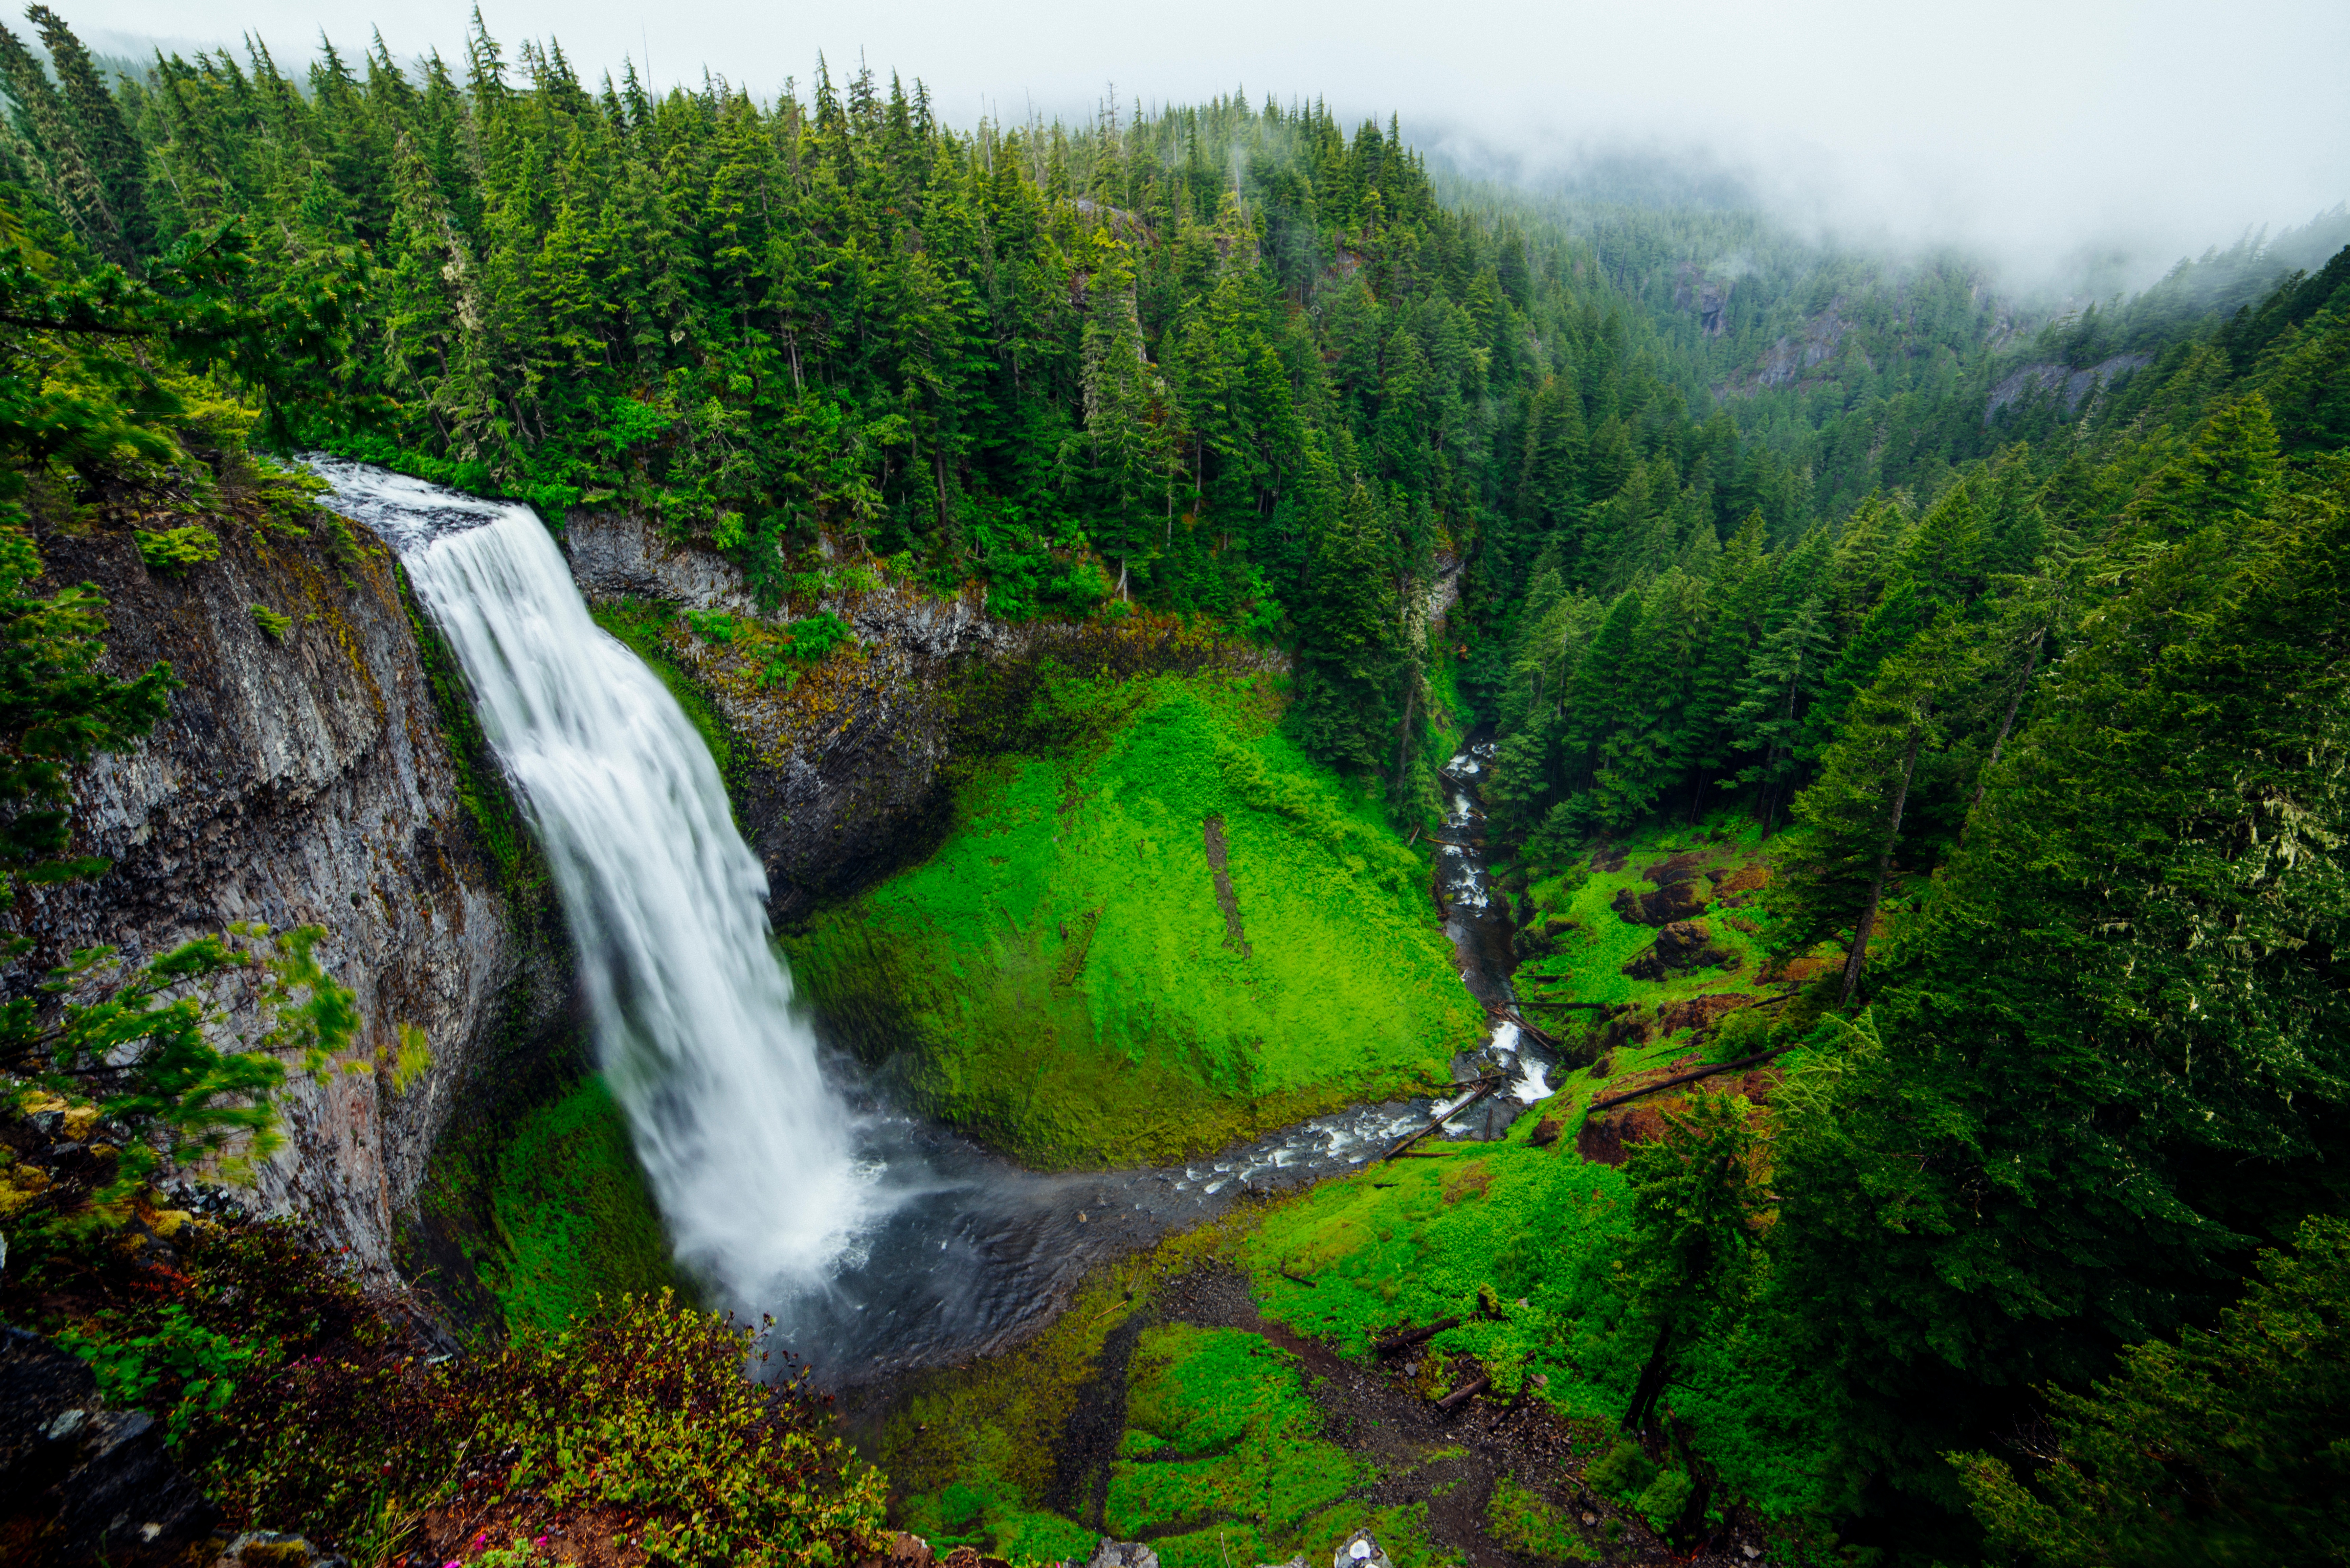
tree, forest, rock, waterfall, wilderness, mountain, fog, river, valley, stream, highland, body of water, rainforest, ravine, water feature, ecosystem, watercourse